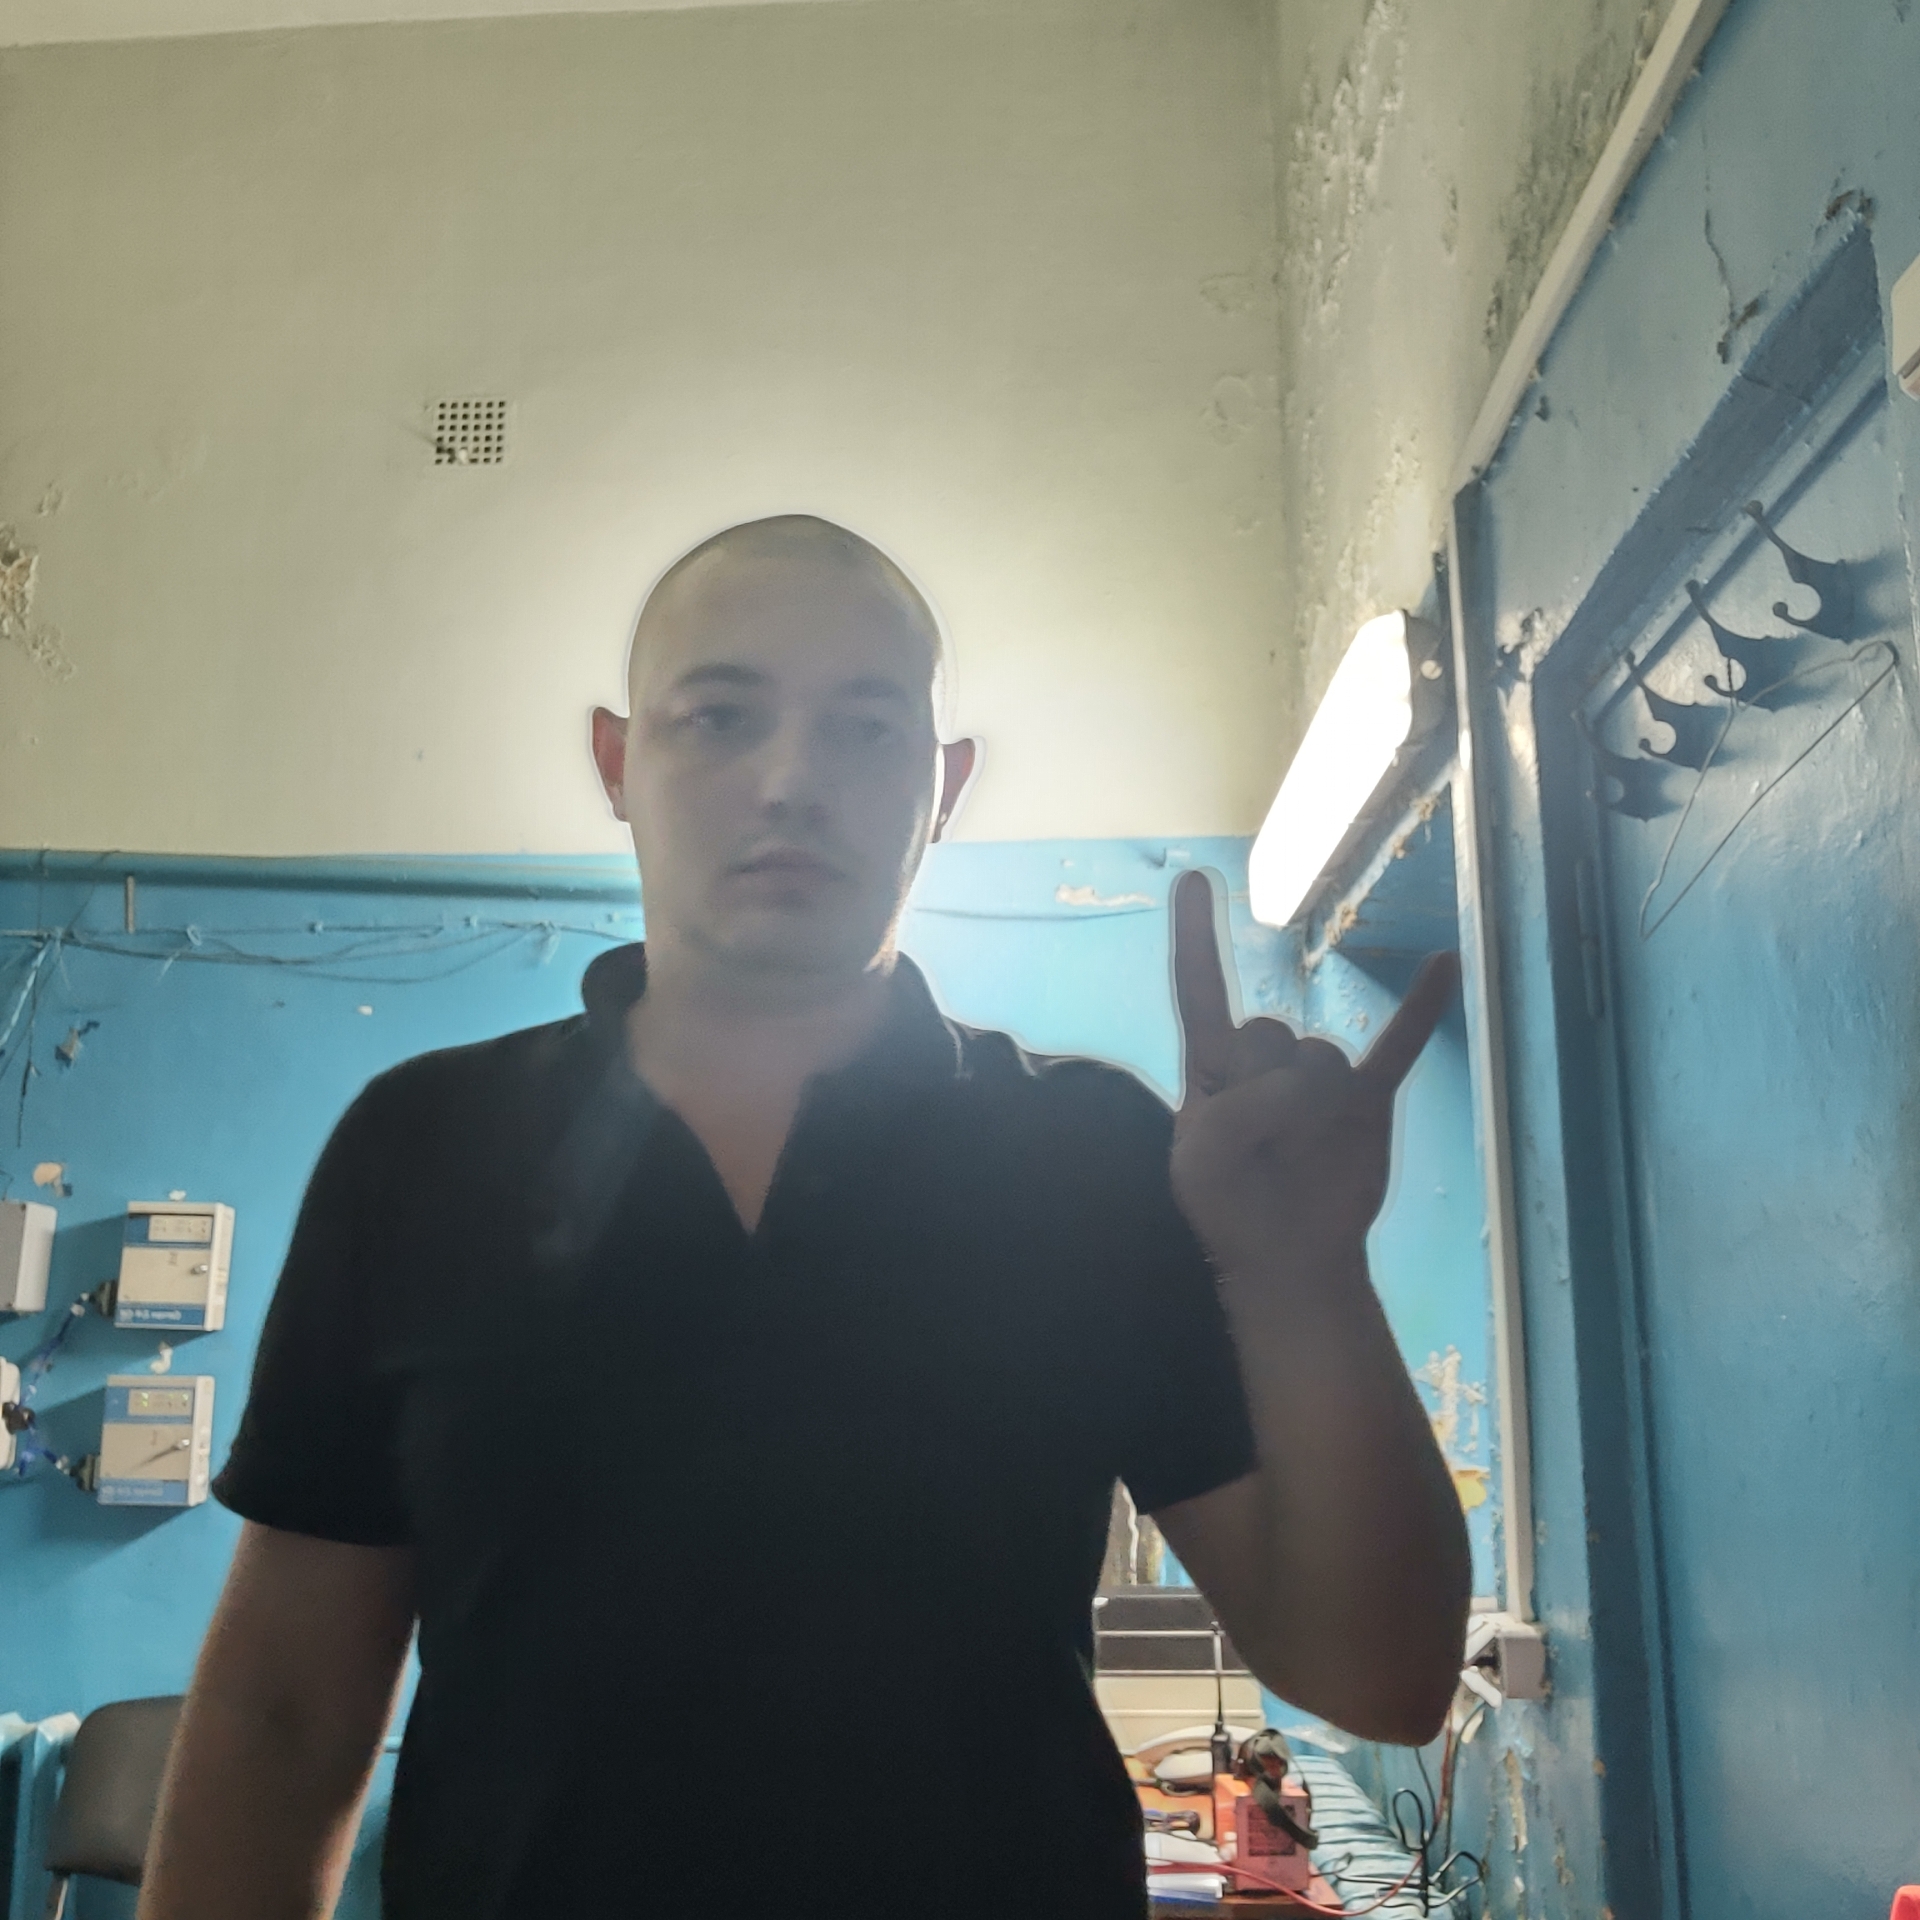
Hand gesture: rock